Grote Houtstraat

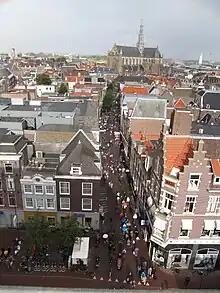
The older half of the Grote Houtstraat from the corner of the Gedempte Oude Gracht looking North towards the Grote Markt and the St. Bavochurch

The Grote Houtstraat is a shopping street in Haarlem that connects the Grote Markt to the Houtplein in the direction of the Haarlemmerhout woods.